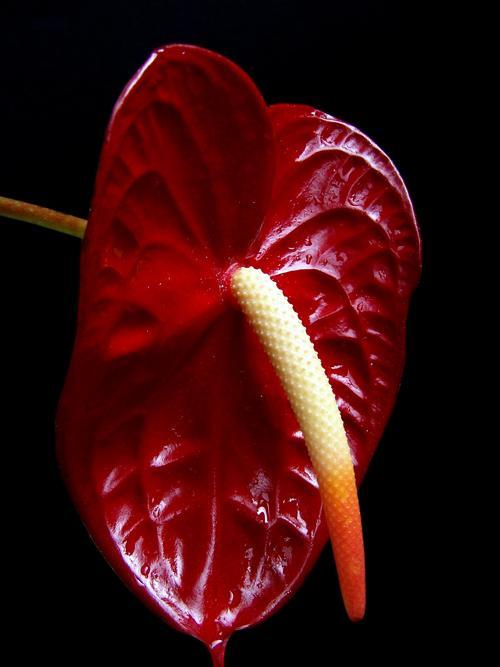
Label: anthurium